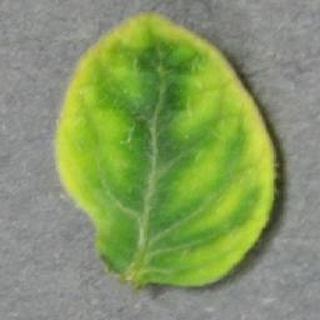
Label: tomato_yellow_leaf_curl_virus